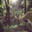
Label: deer